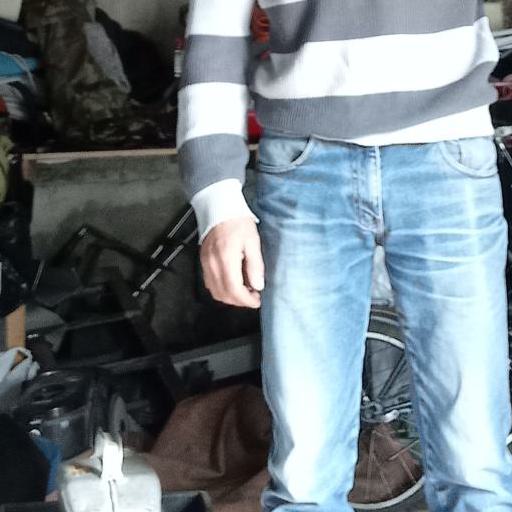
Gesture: no_gesture